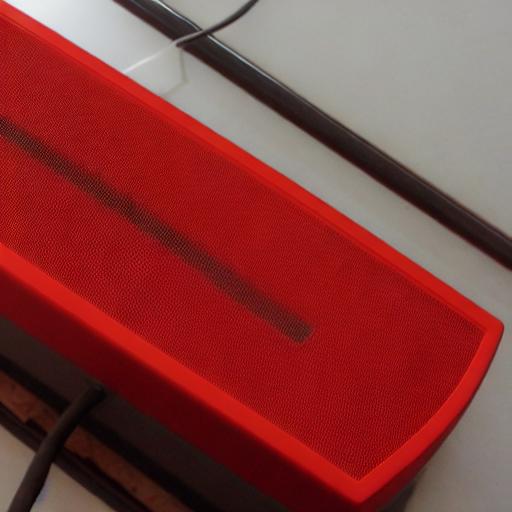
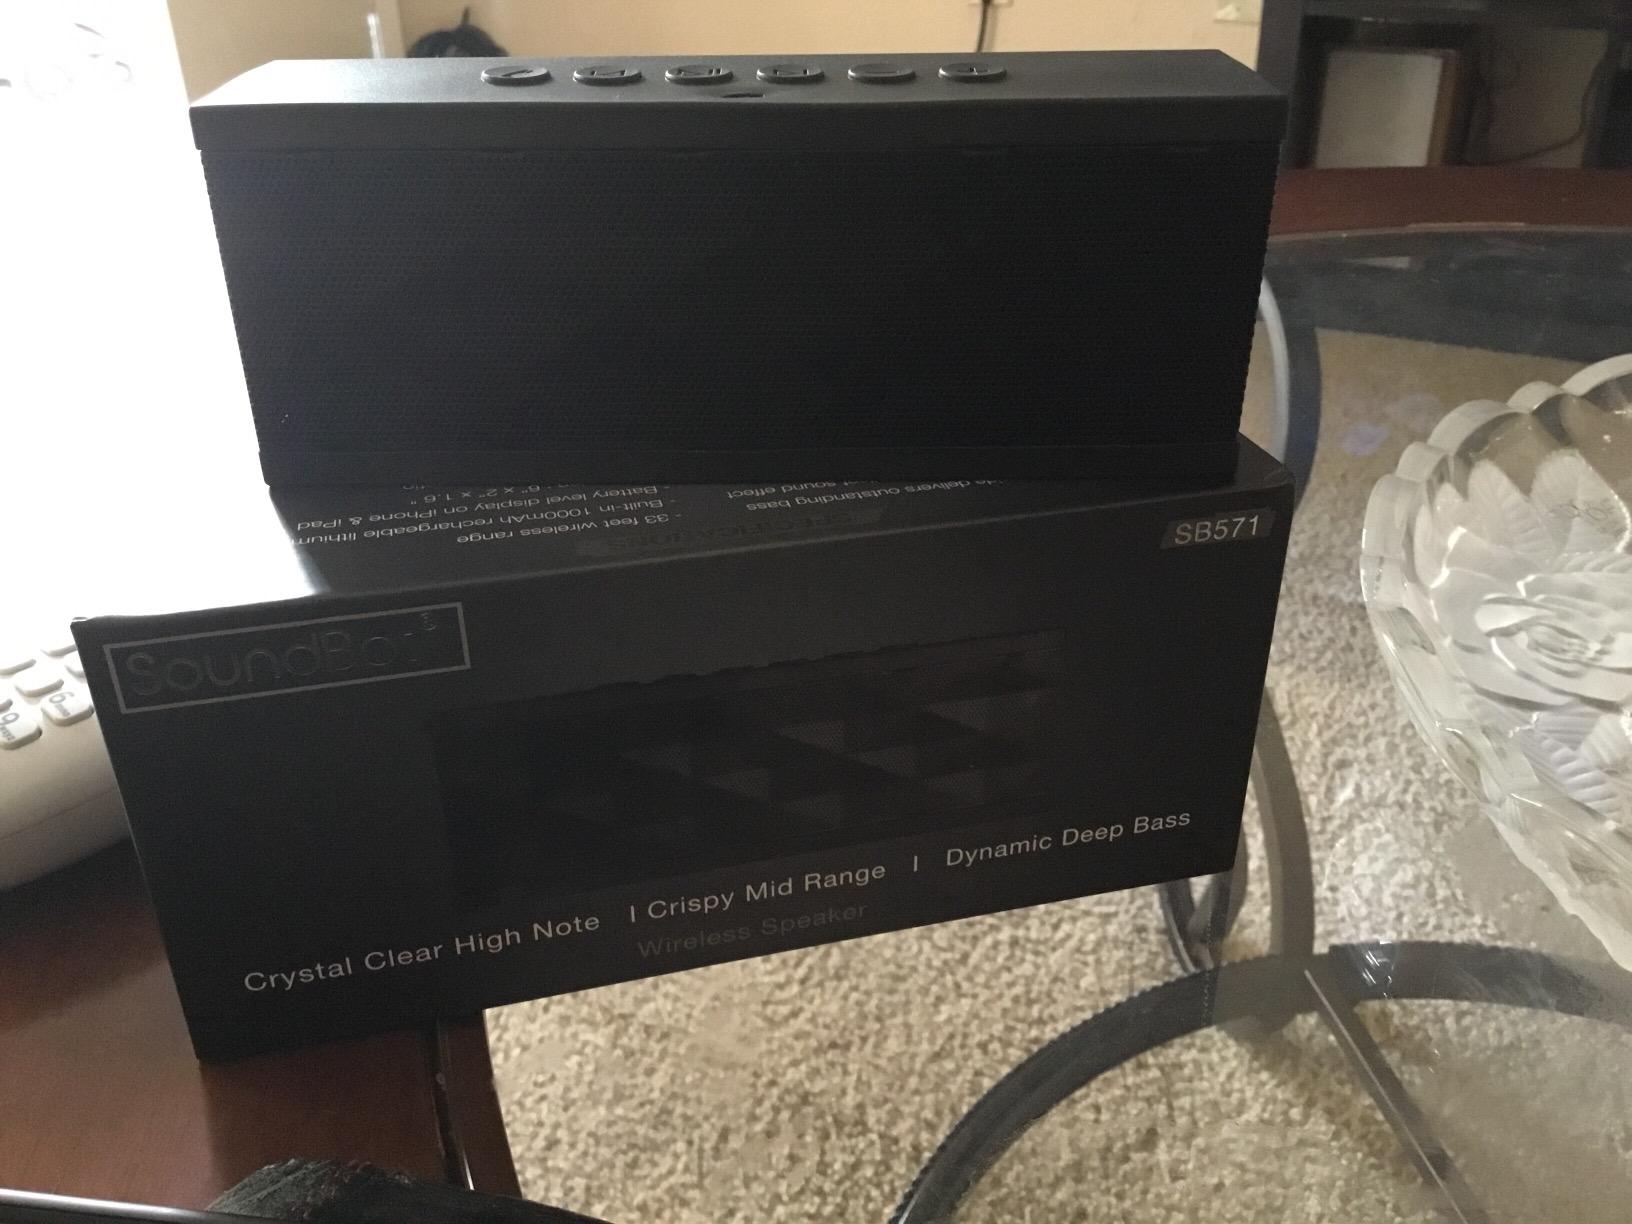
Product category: speaker
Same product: no